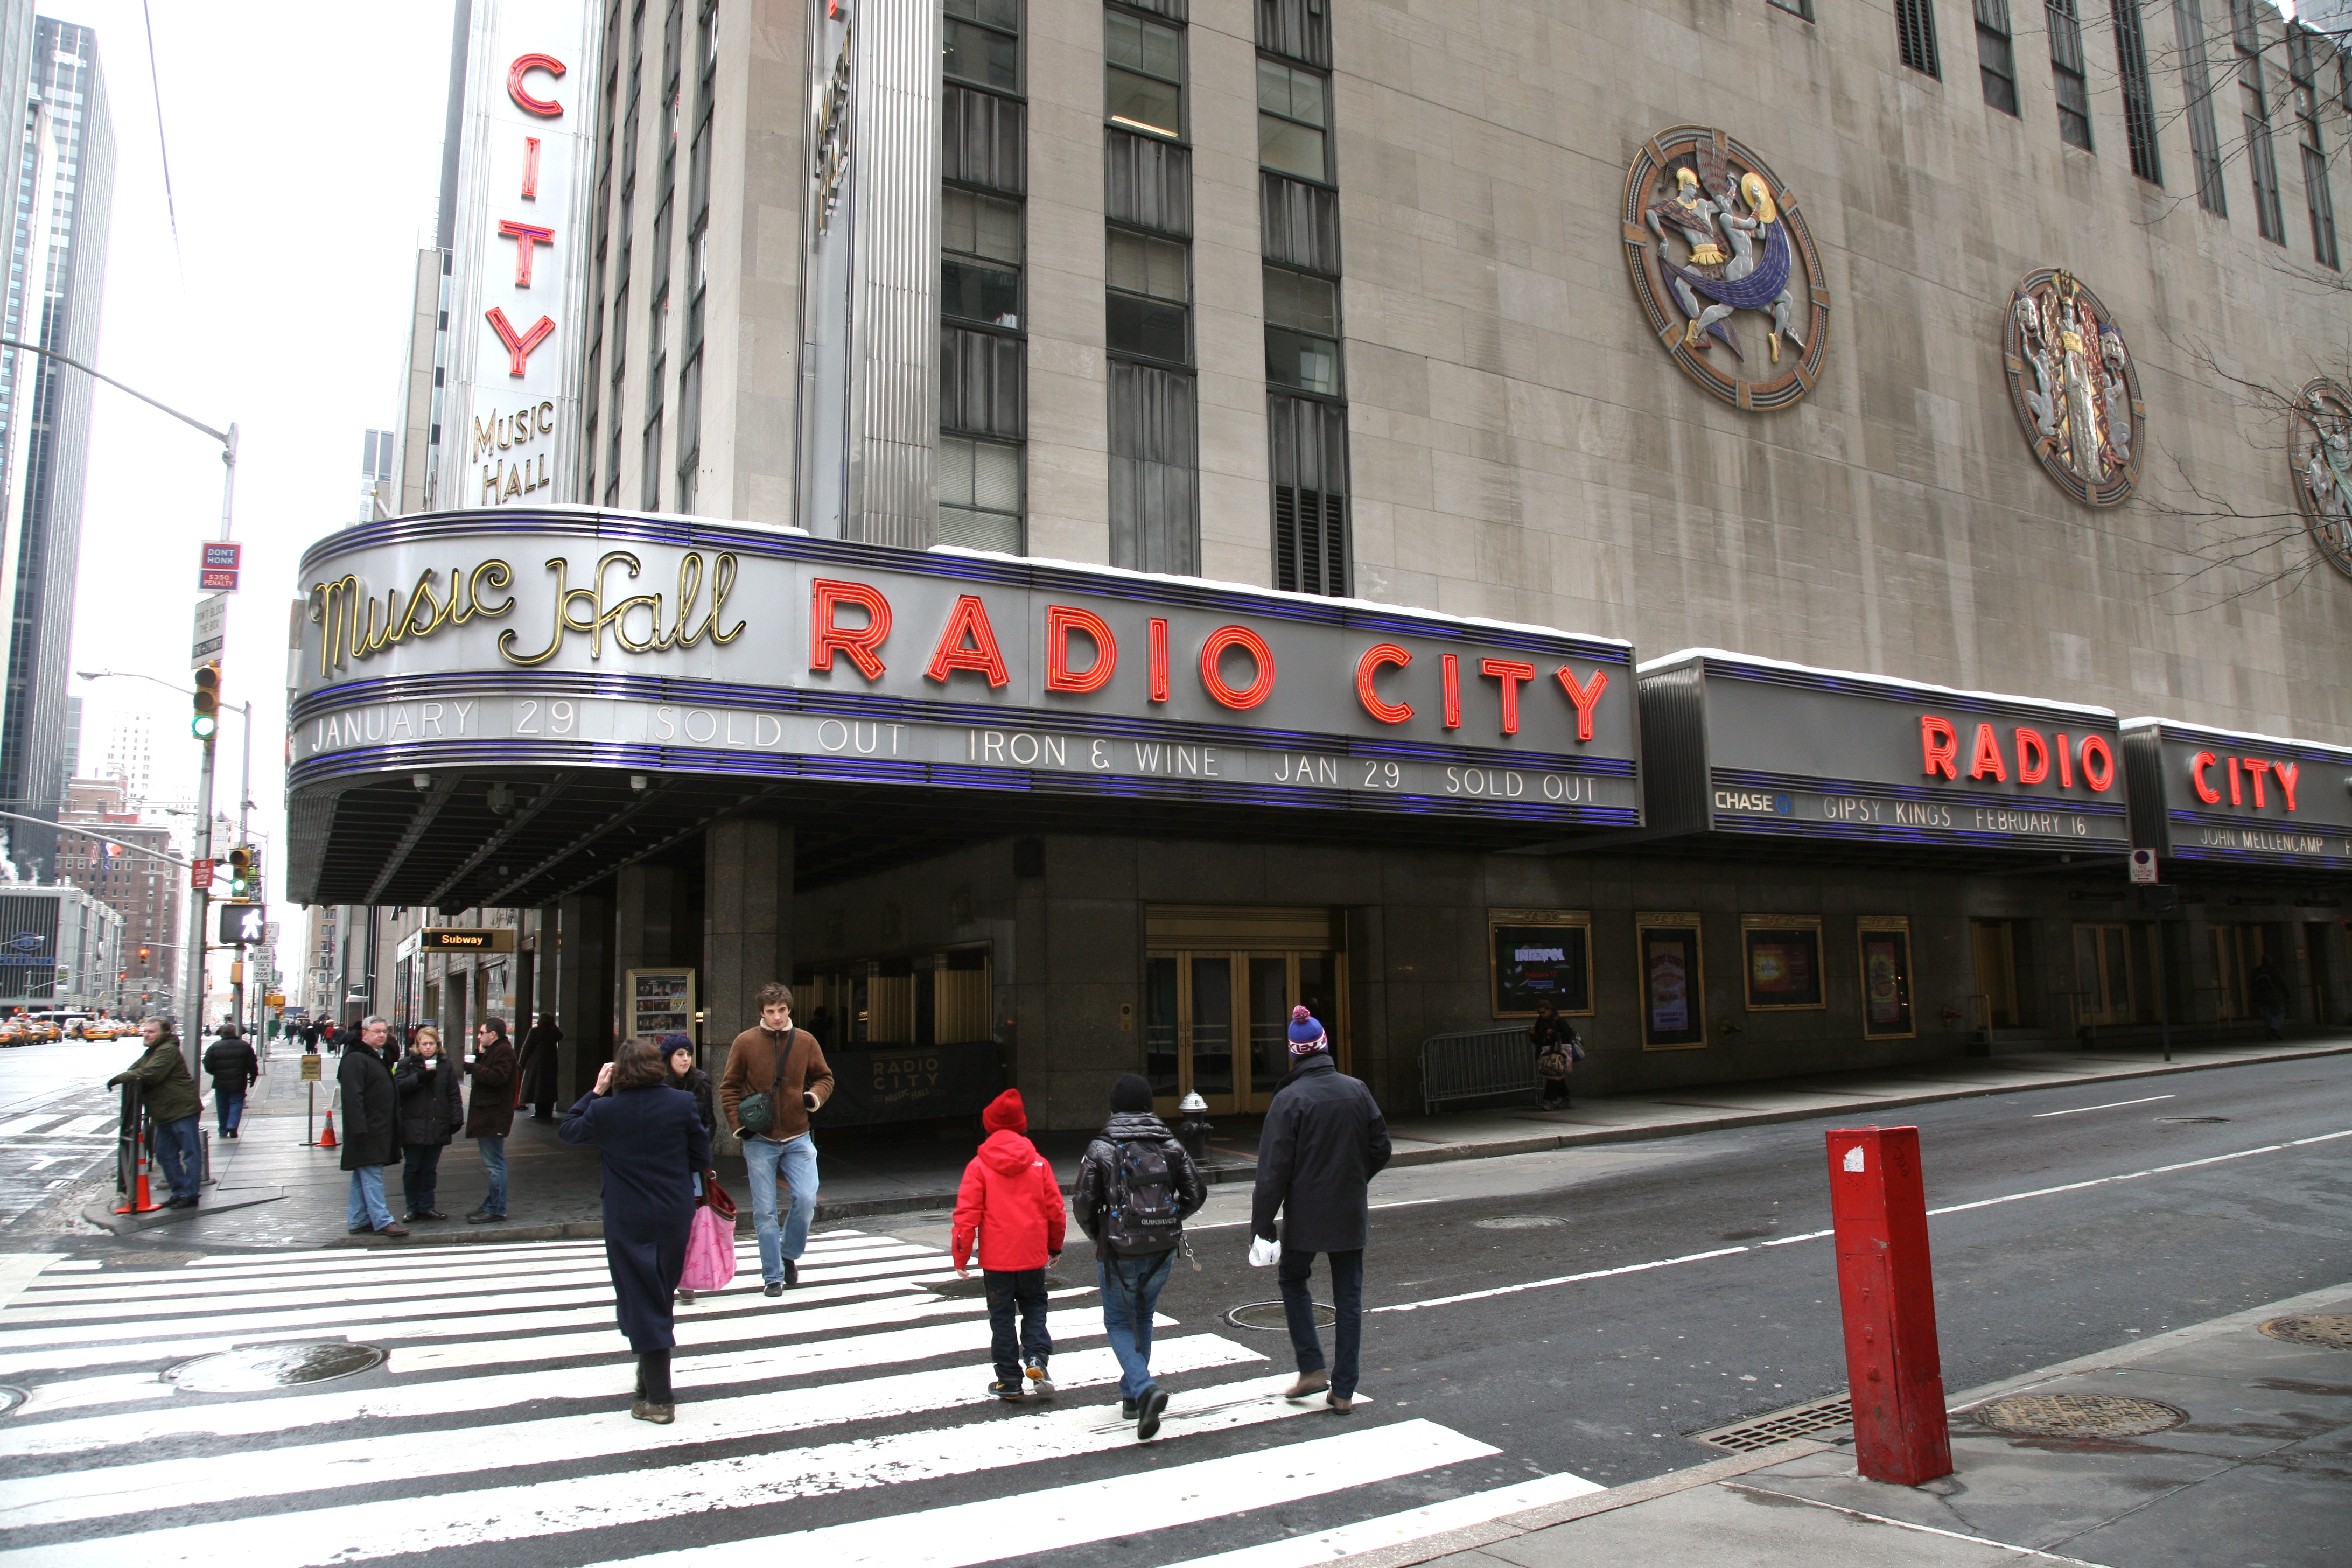
pedestrian, road, street, manhattan, downtown, transport, vehicle, nyc, train station, lane, public transport, newyork, newyorkcity, ny, midtown, midtownwest